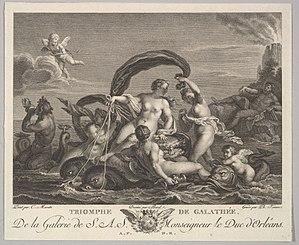
Philippe Trière est un graveur d'interprétation à l'eau-forte et au burin français né en 1756 à Paris où il exerça, mort vers 1815.